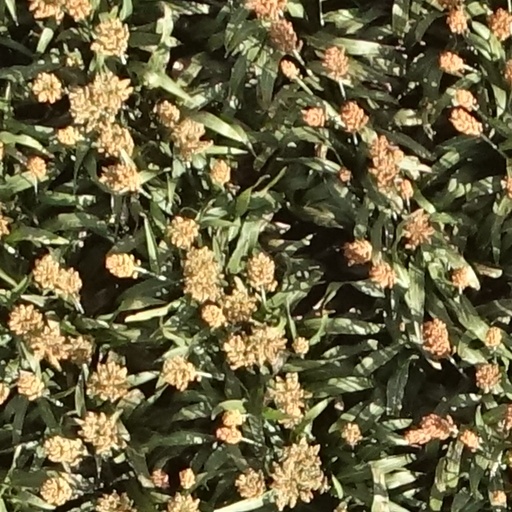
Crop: sorghum